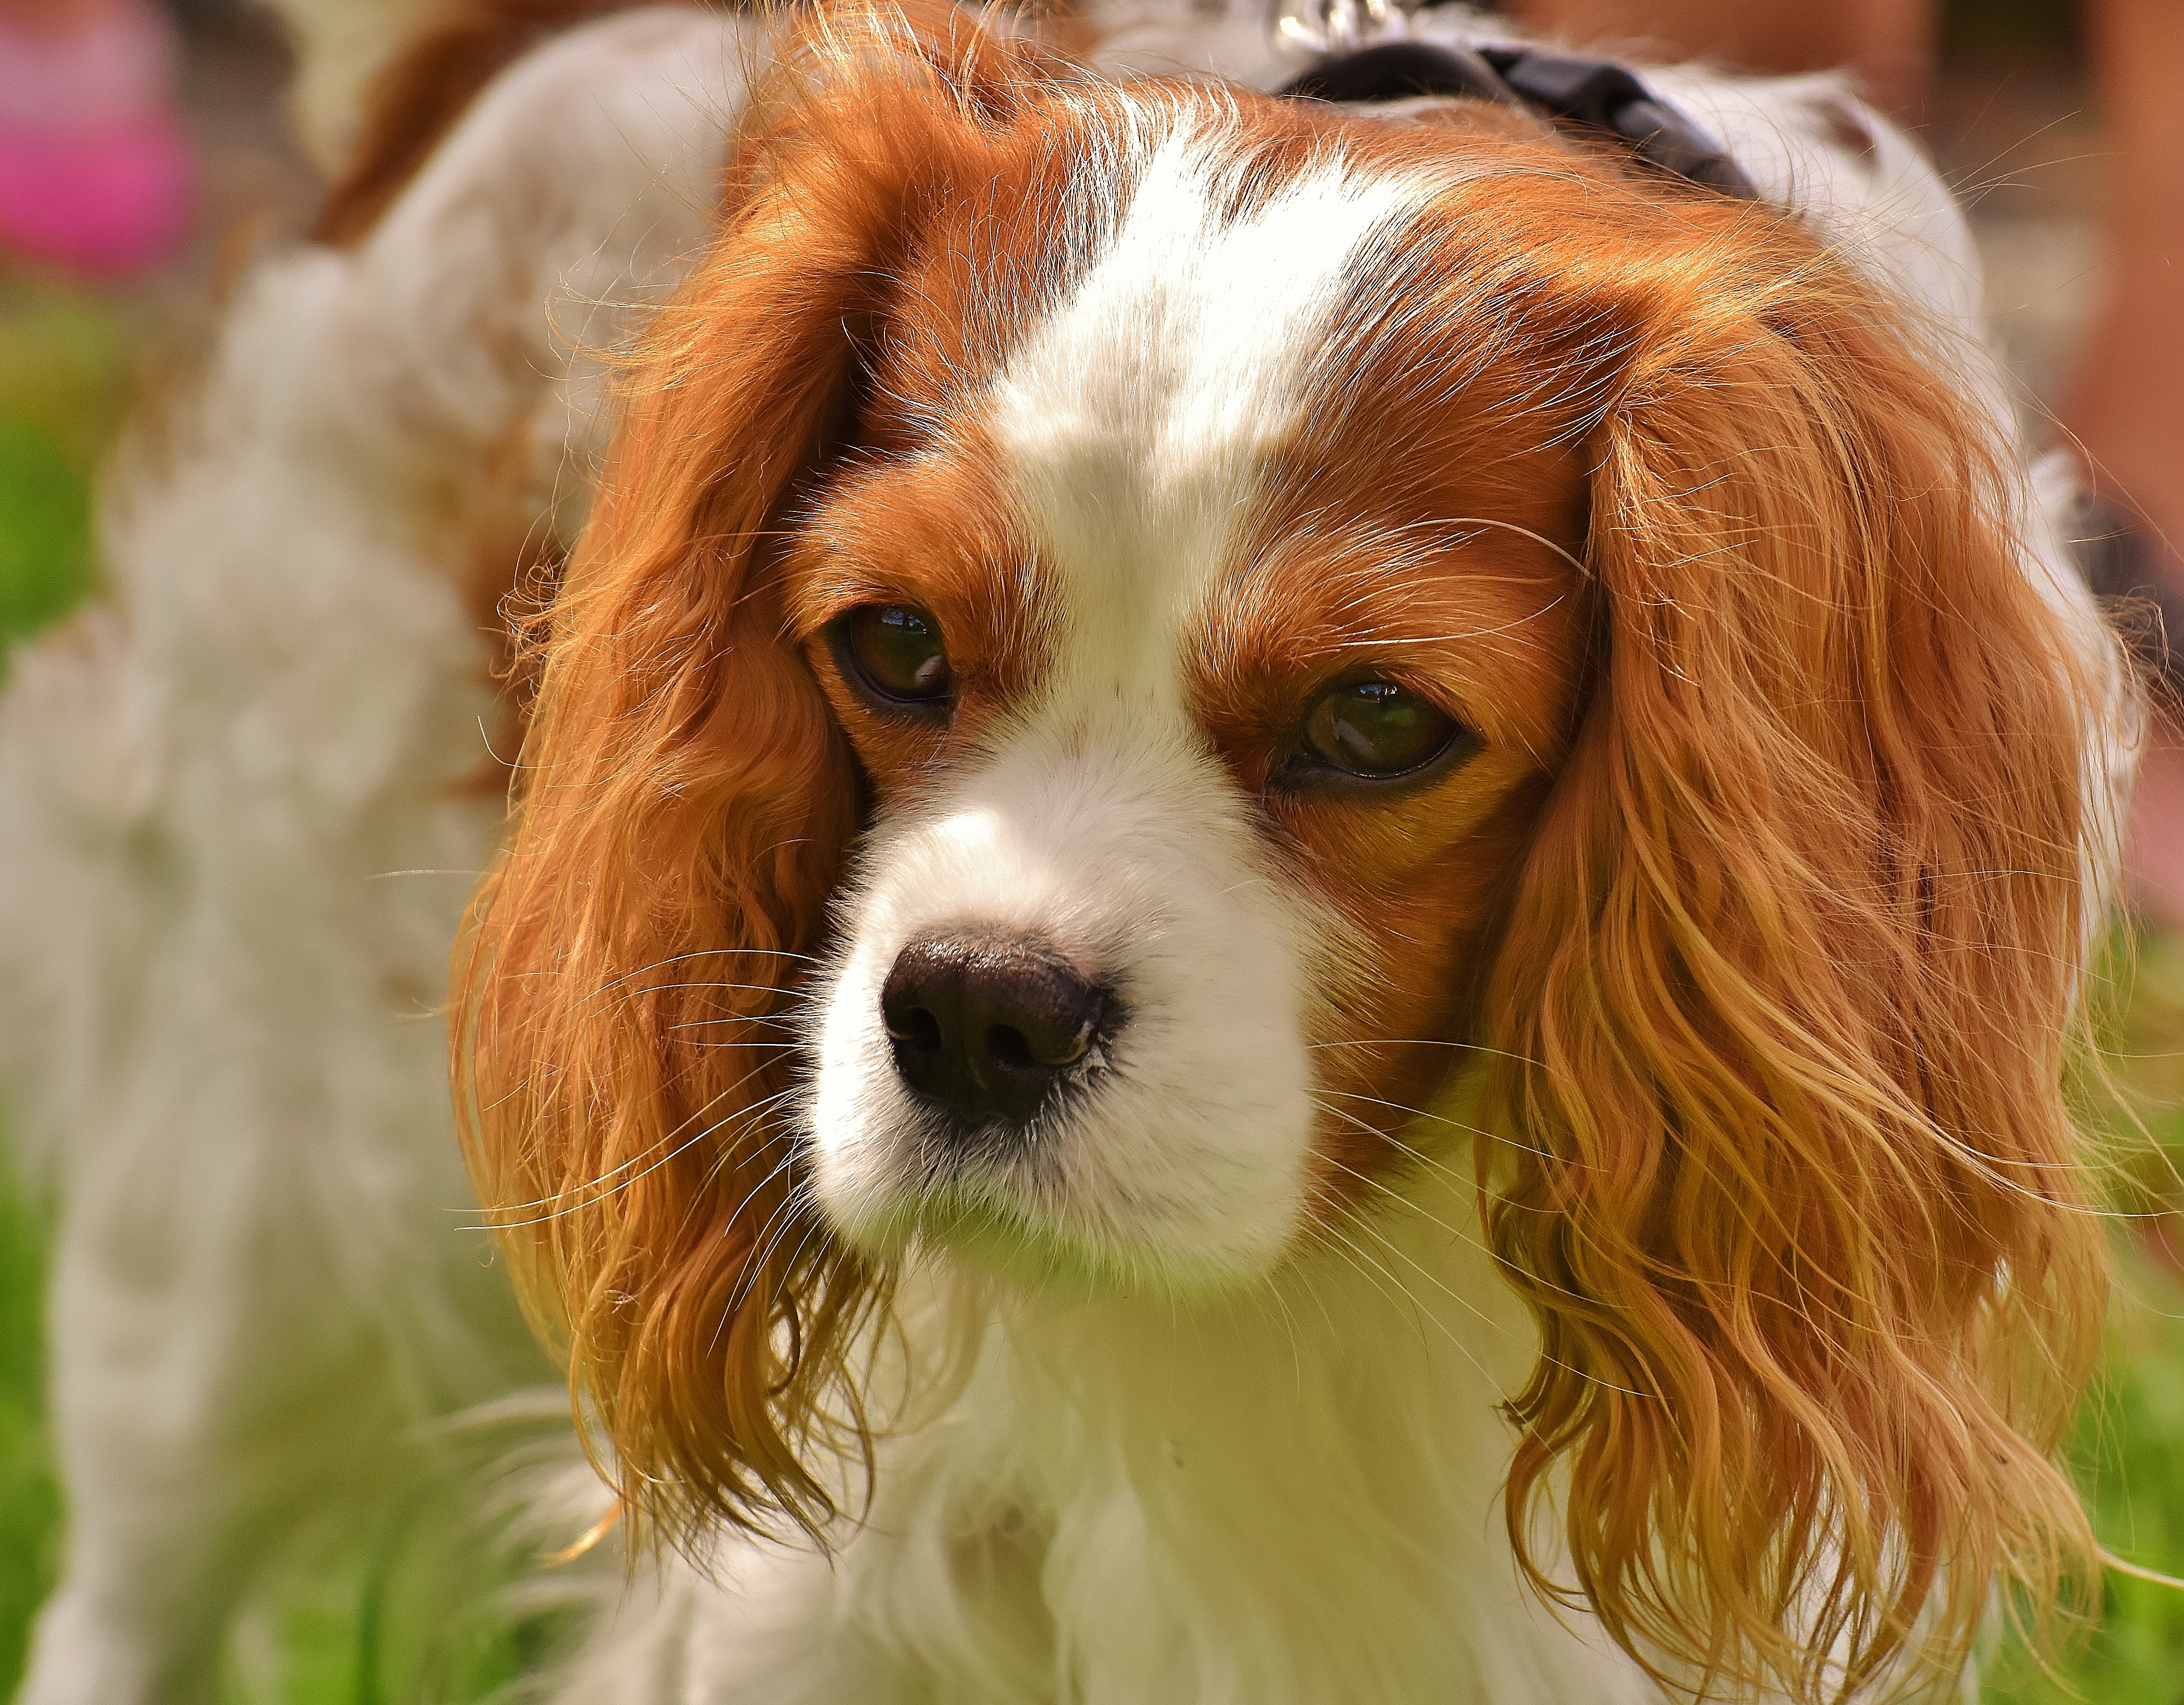
white, dog, animal, cute, pet, fur, brown, mammal, spaniel, vertebrate, funny, dog breed, cavalier king charles spaniel, king charles spaniel, dog like mammal, carnivoran, kooikerhondje, welsh springer spaniel, phalene